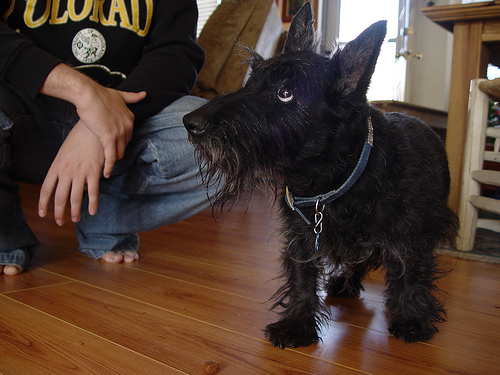
Animal: dog
Breed: scottish_terrier